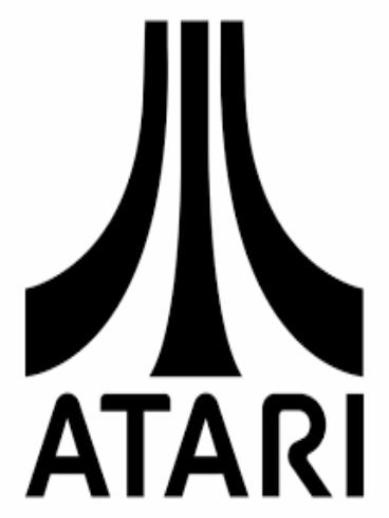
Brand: atari 2600-1
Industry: Clothes